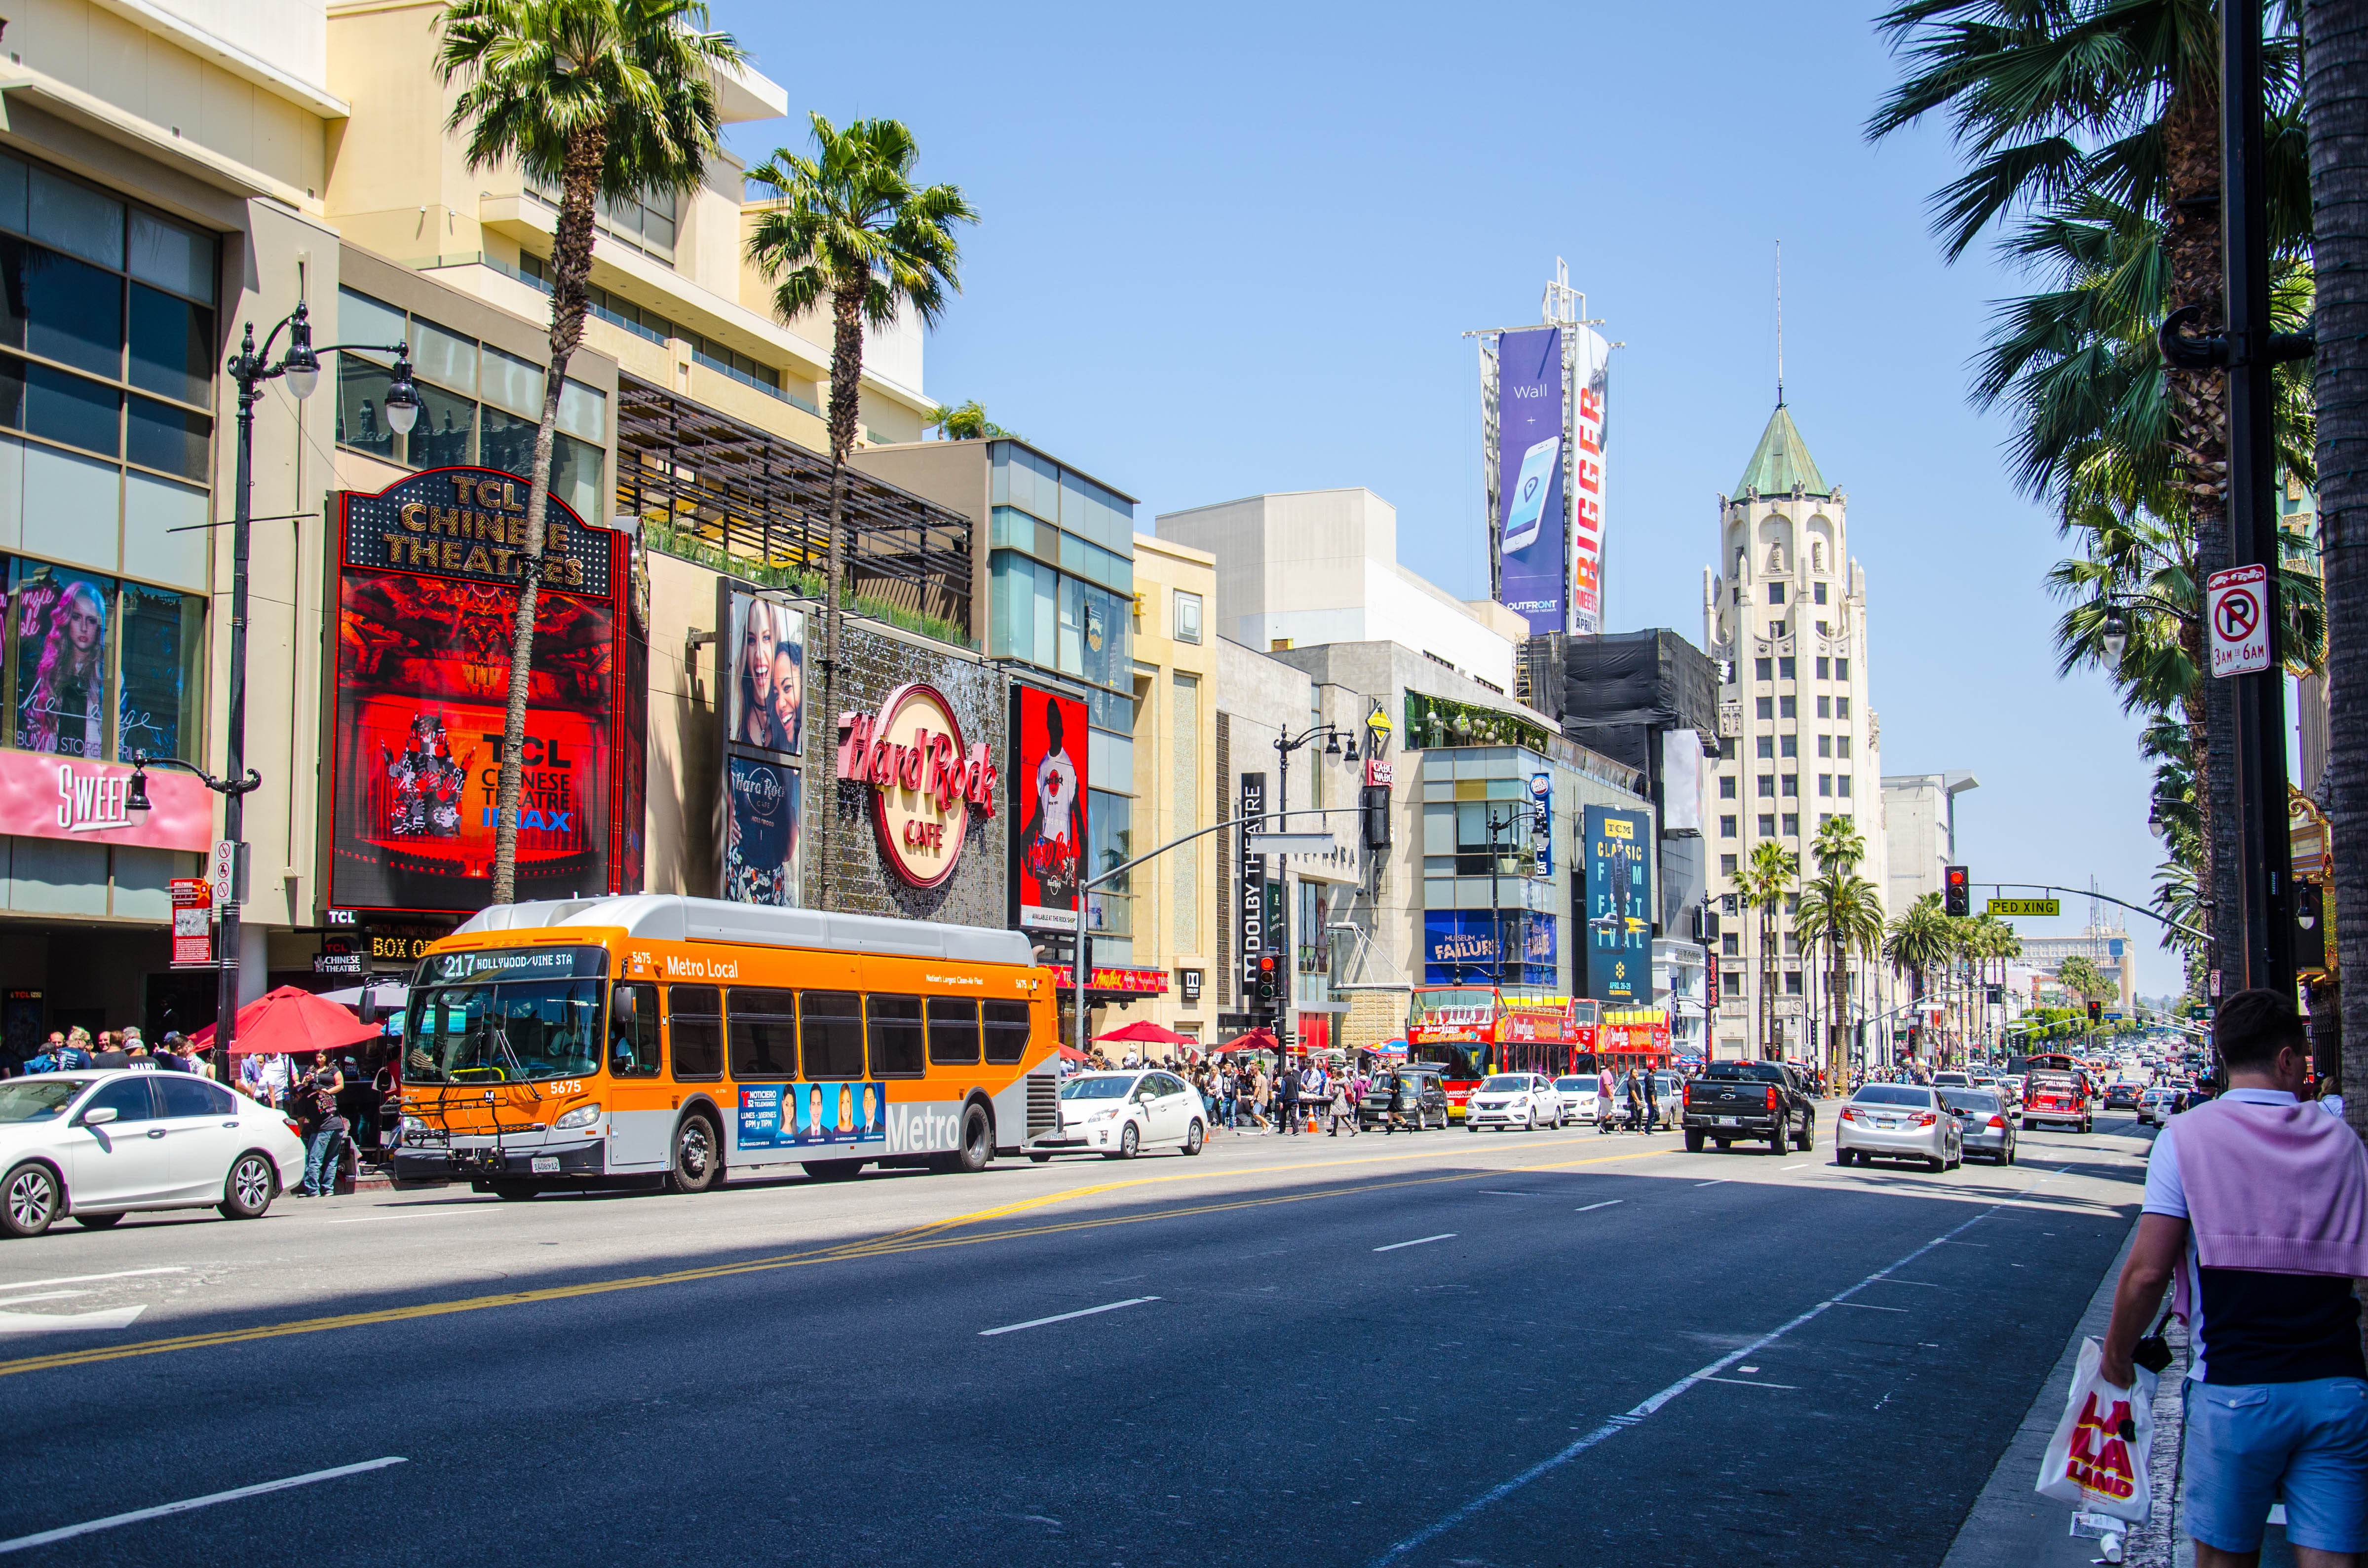
urban area, transport, city, metropolitan area, street, downtown, landmark, town, mode of transport, metropolis, human settlement, neighbourhood, mixed use, road, lane, vehicle, architecture, building, tree, infrastructure, bus, tourism, double decker bus, traffic, skyscraper, vacation, cityscape, pedestrian, thoroughfare, car, commercial building, public transport, travel, advertising